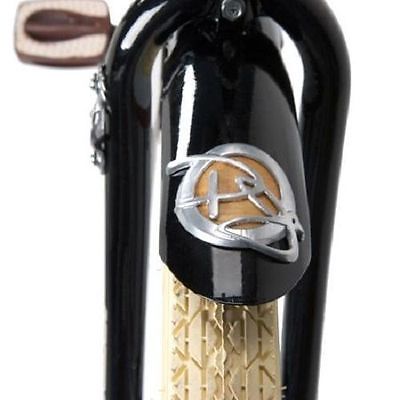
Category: bicycle